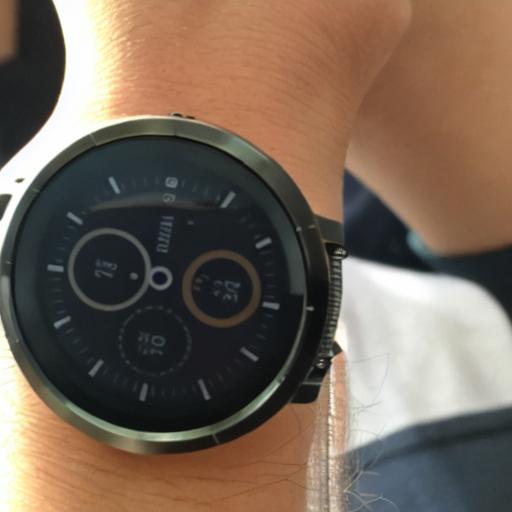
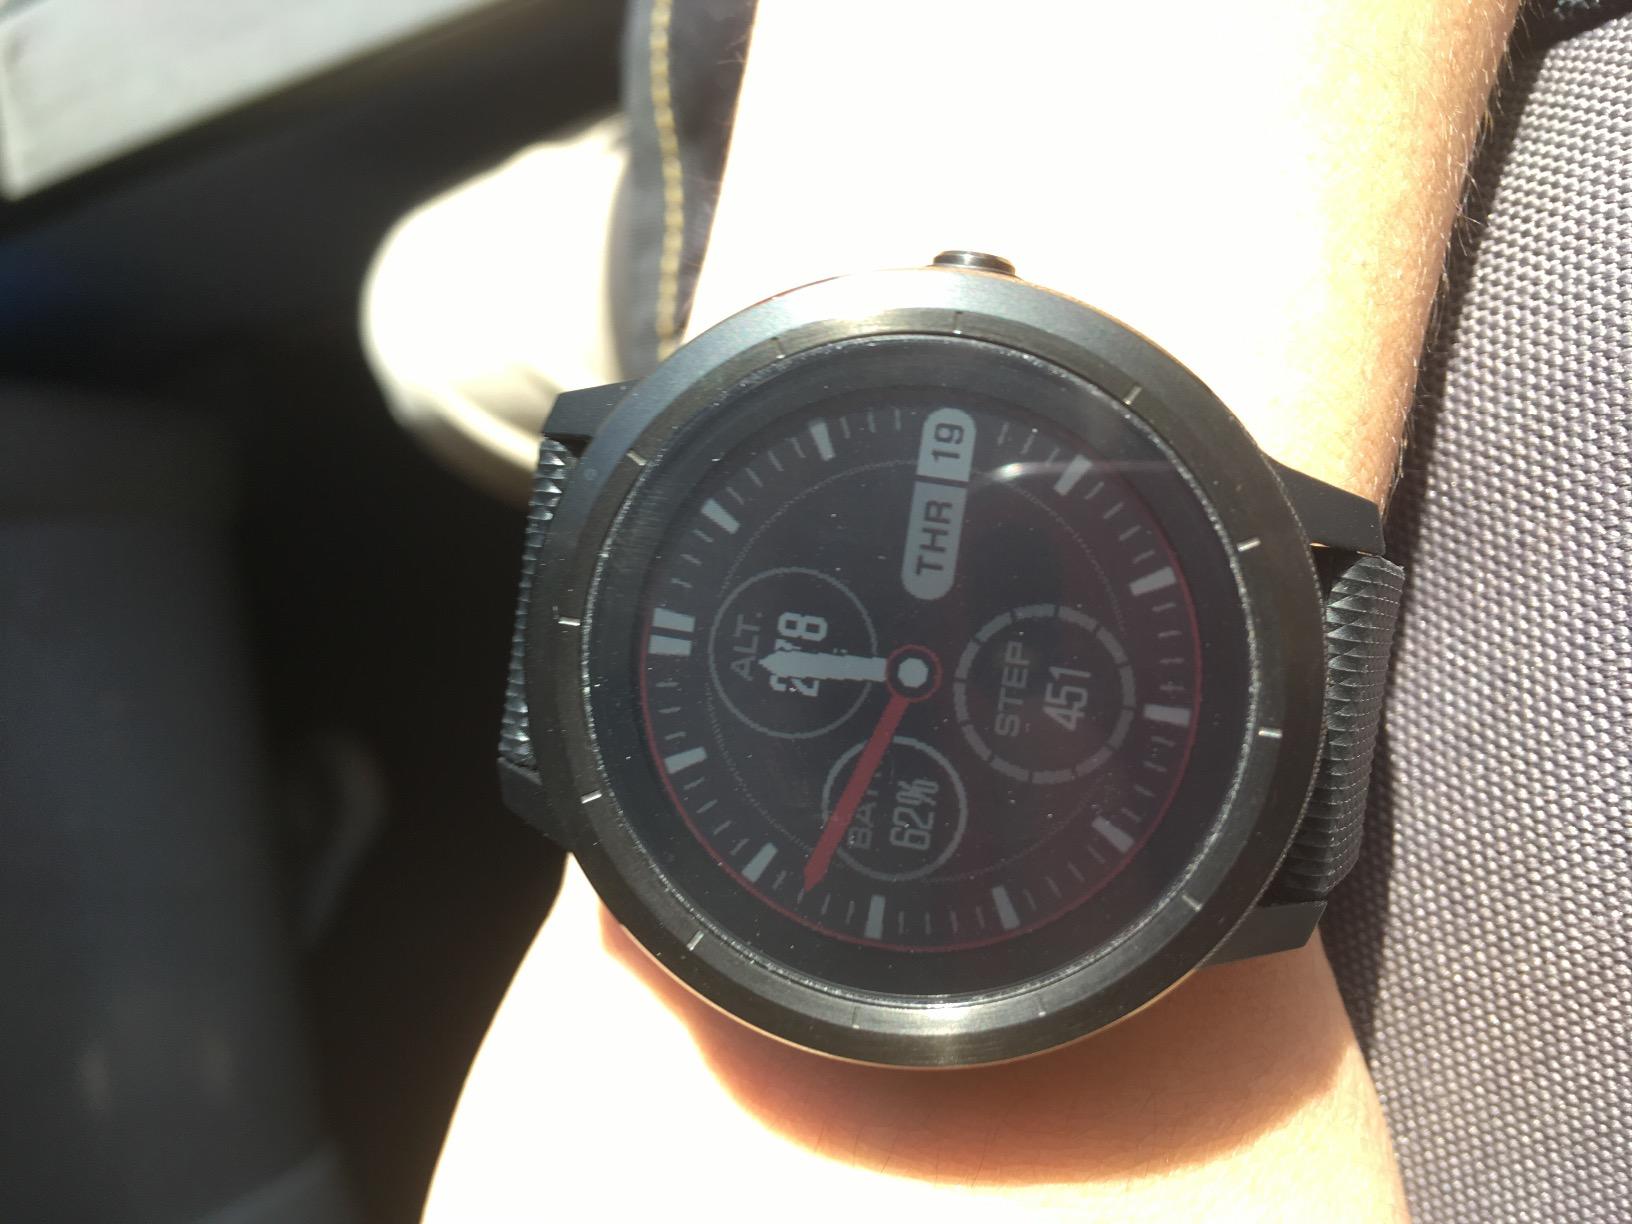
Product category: smartwatch
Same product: no